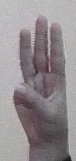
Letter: thaa